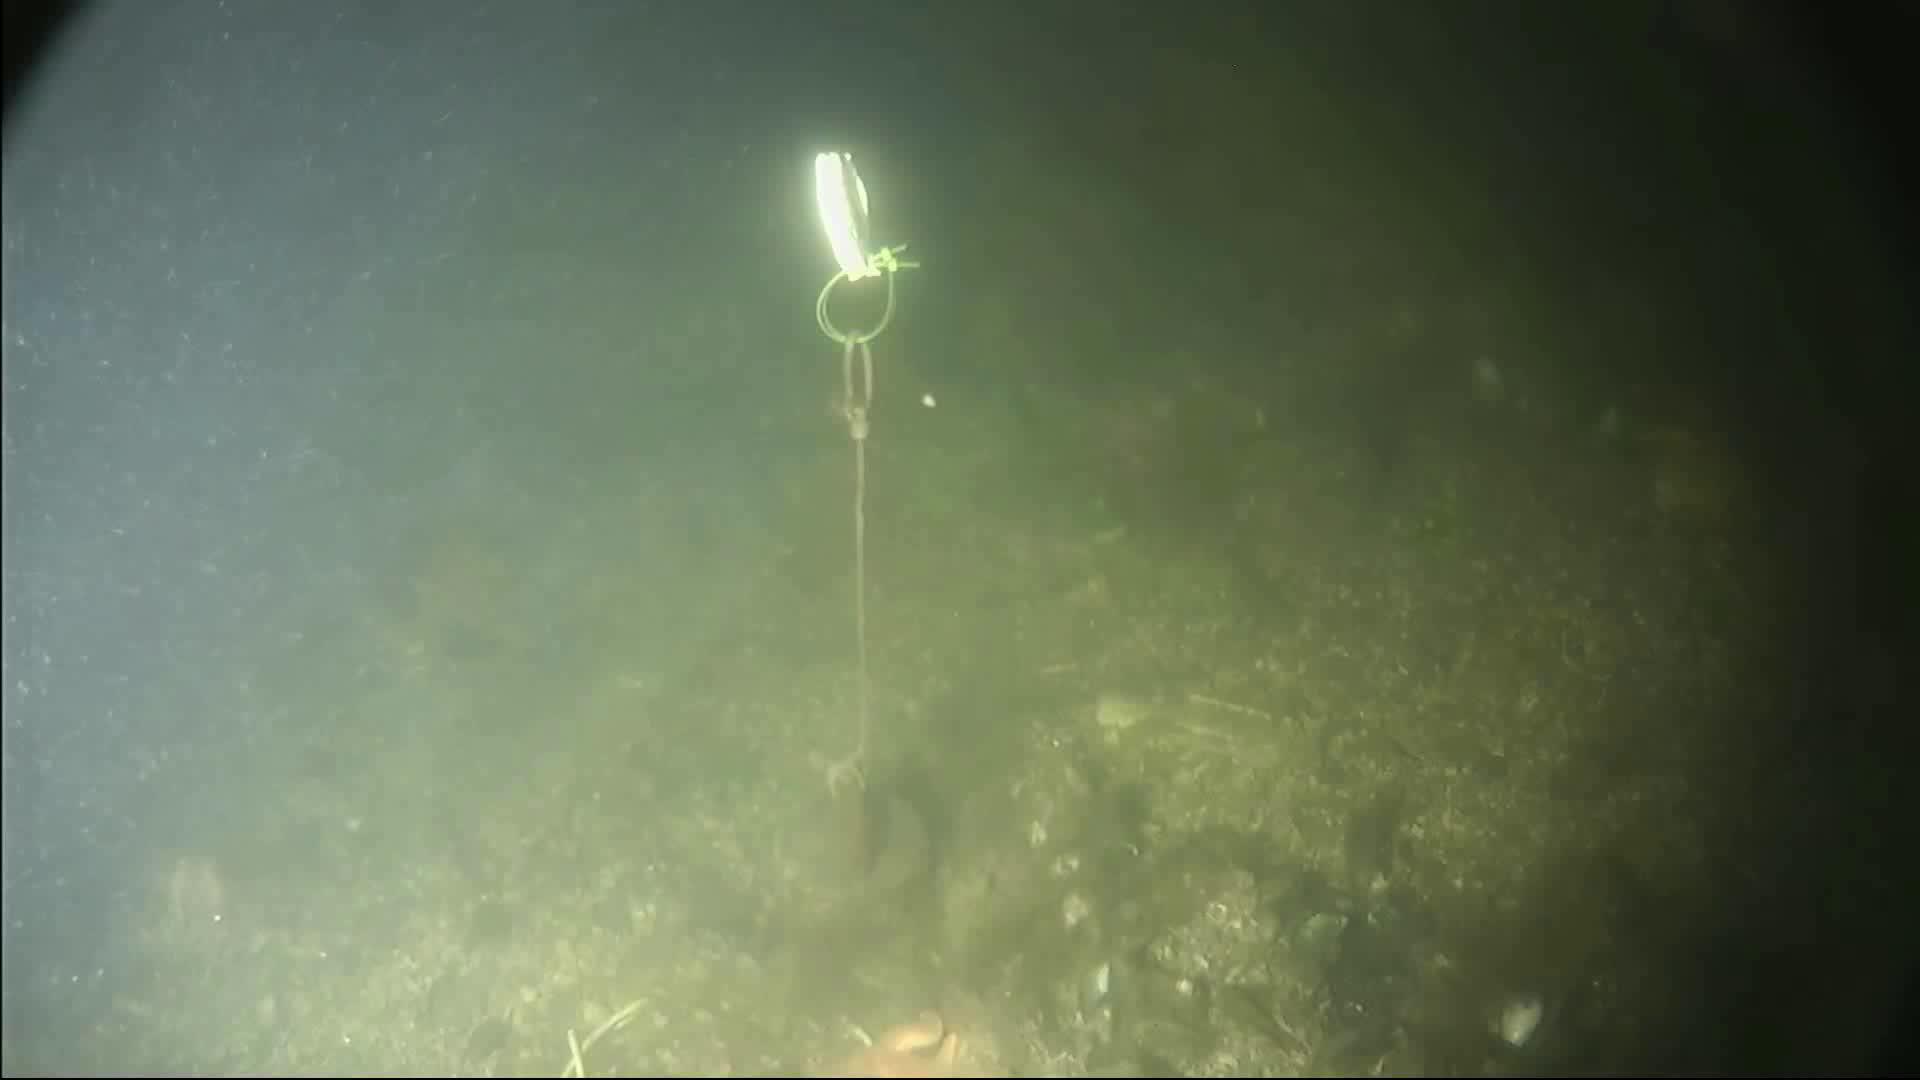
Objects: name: starfish
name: crab